Ann Curry

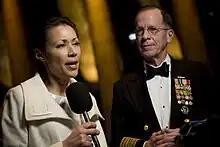
Curry covering the 2009 Commander in Chief's Ball, with Chairman of the Joint Chiefs of Staff Michael Mullen

Curry has reported on major international stories, filing stories from places such as Baghdad, Sri Lanka, Congo, Rwanda, Albania, and Darfur. Curry hosted NBC's primetime coverage and highlights of the Live Earth concerts on July 7, 2007, and also contributed with interviews for the special with New York City Mayor Michael Bloomberg and former Vice President Al Gore. Curry reported from the during the invasion of Afghanistan in November 2001, and had an exclusive interview with General Tommy Franks. She reported from Baghdad in early 2003, and then from the as the war in Iraq began. Curry was also the first network news anchor to report from inside the Southeast Asian tsunami zone in late 2004.